Wenham Lake Ice Company

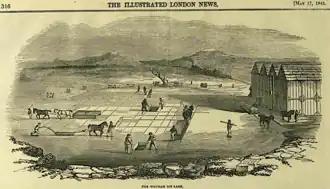
Harvesting ice on Wenham Lake

The Wenham Lake Ice Company, operating out of Wenham Lake in Wenham, Massachusetts, United States, harvested ice and exported it all around the world before the advent of factory-made ice. Wenham-lake ice was awarded a royal warrant from Queen Victoria.